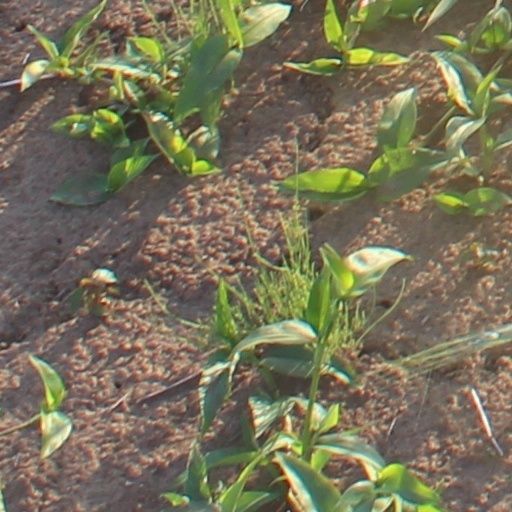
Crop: wheat